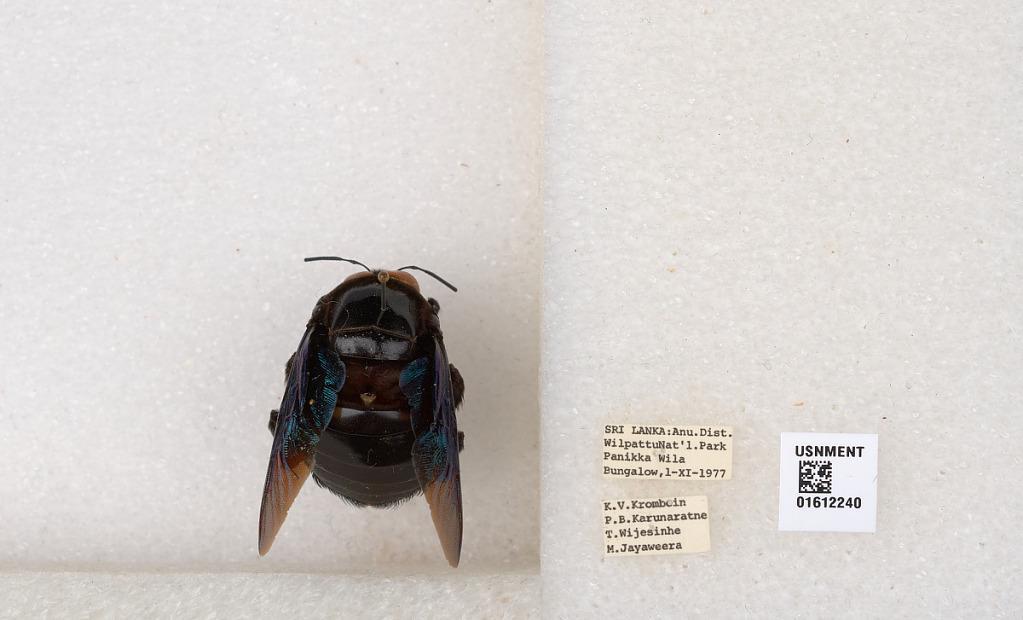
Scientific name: Xylocopa
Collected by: P. Karunaratne, T. Wijesinhe & M. Jayaweera
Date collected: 1977-11-1
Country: Sri Lanka
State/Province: North Central
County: Anuradhapura
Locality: Wilpattu Nat'l. Park, Panikka Wila Bungalow